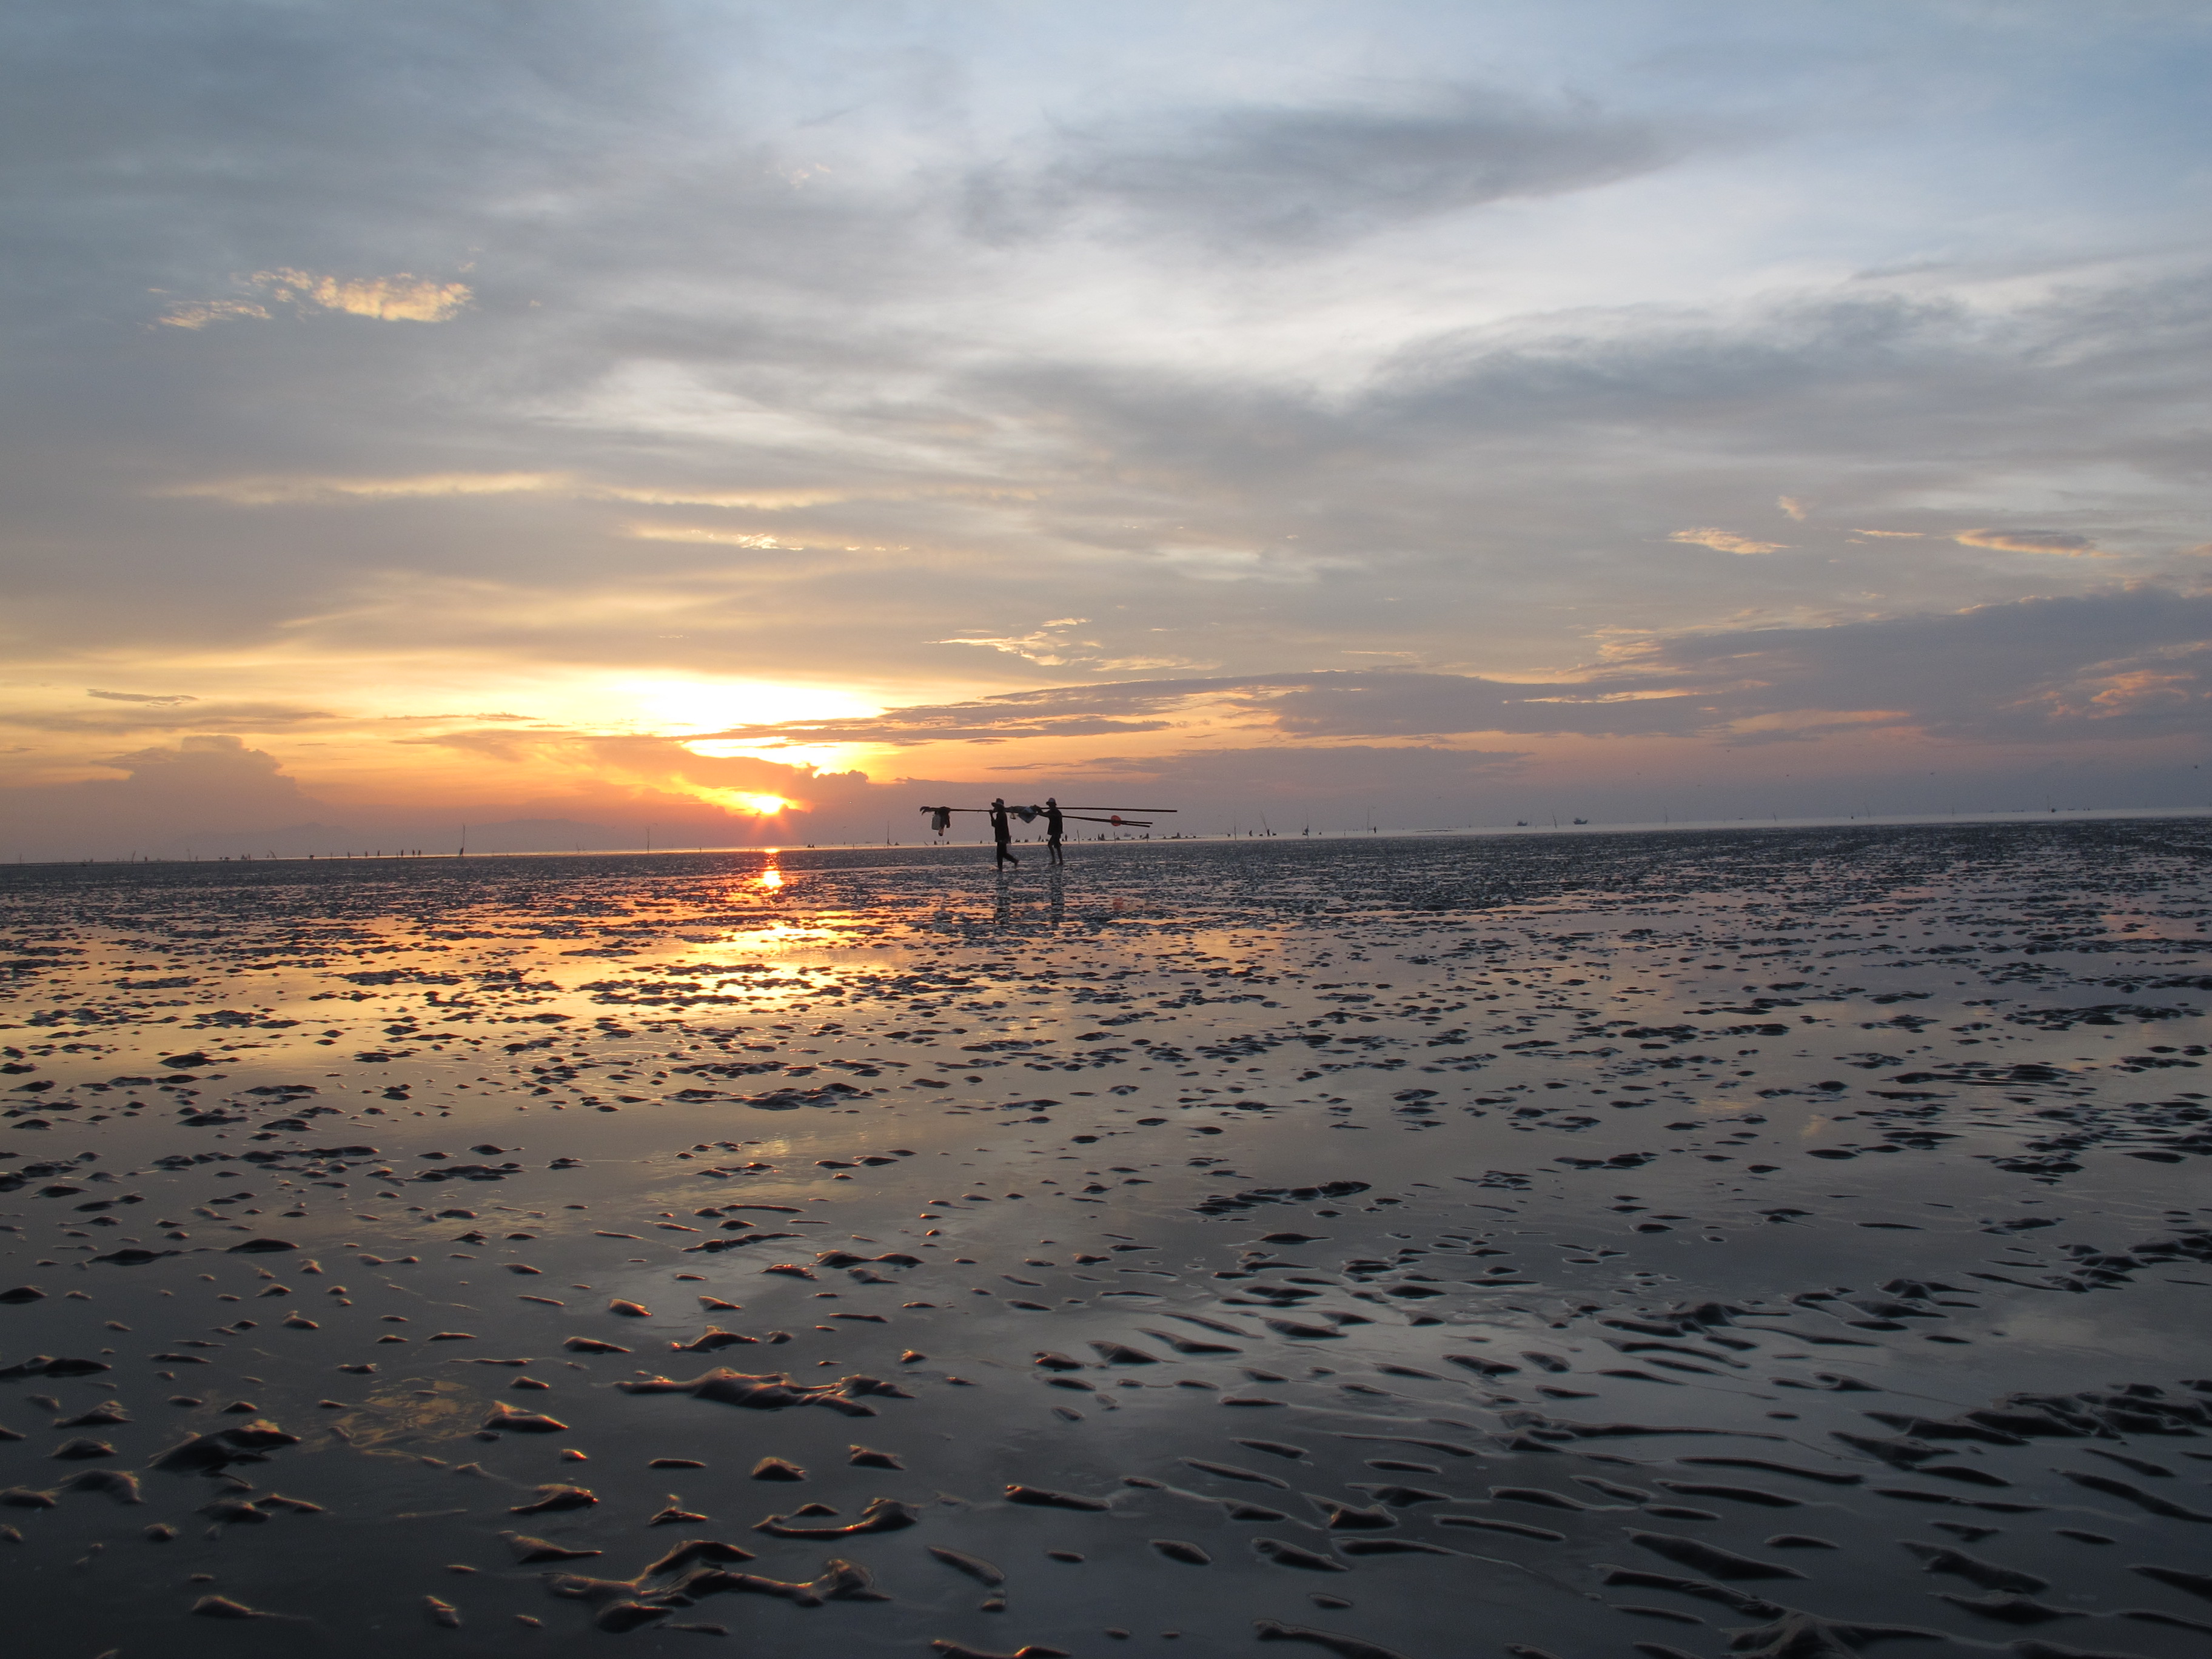
sunrise, beach, sky, horizon, water, sea, sunset, cloud, ocean, evening, morning, shore, coast, dusk, wave, reflection, calm, afterglow, sand, mudflat, vacation, sun, dawn, sunlight, tree, tide, sound, wind wave, coastal and oceanic landforms, bay, meteorological phenomenon